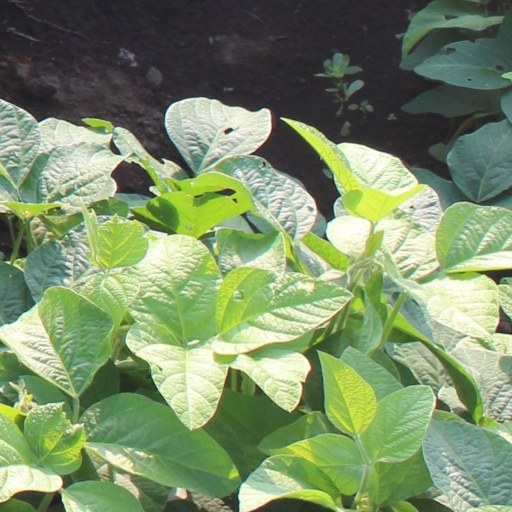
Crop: soybean